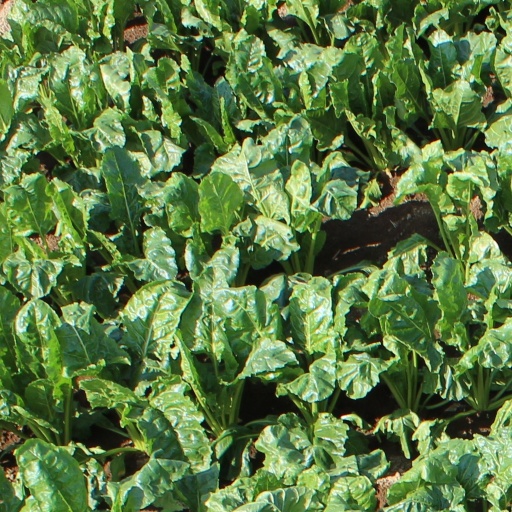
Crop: sugar beet